Olivier Rouyer

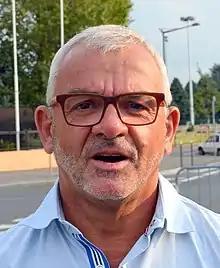
Rouyer in 2014

Olivier Rouyer (born 1 December 1955) is a retired football striker from France. He earned seventeen international caps (two goals) for the France national team during the late 1970s and early 1980s. A player of AS Nancy, he was a member of the France national football team in the 1978 FIFA World Cup. He coached Nancy from 1991 to 1994.